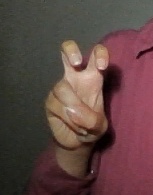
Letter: toot